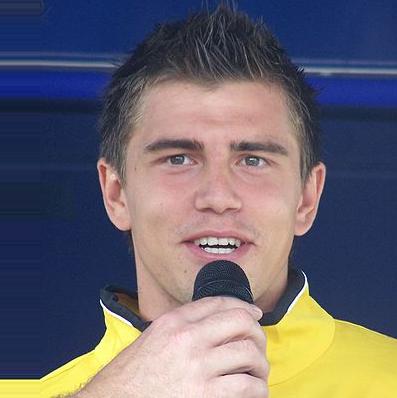
Age: 20